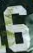
Number: 6